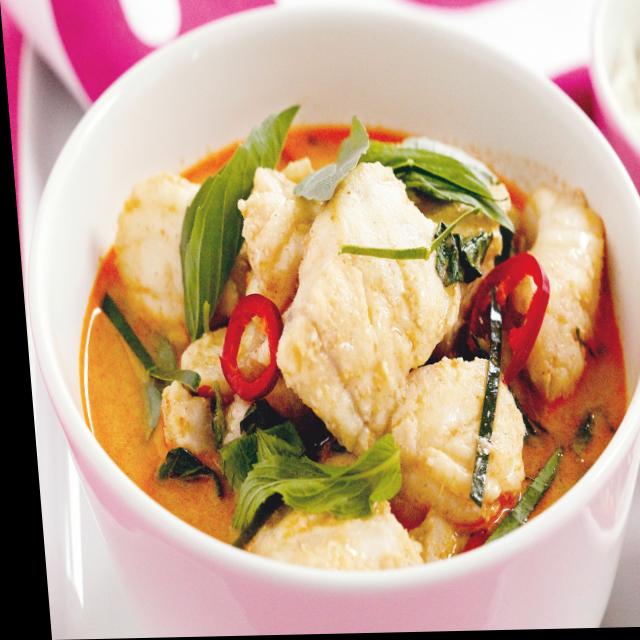
Dish: fish_curry